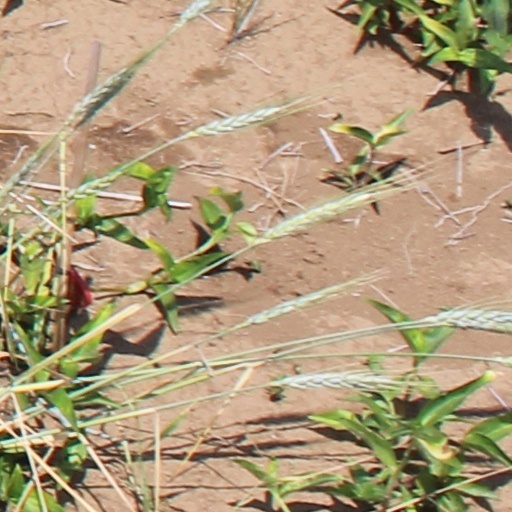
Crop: wheat